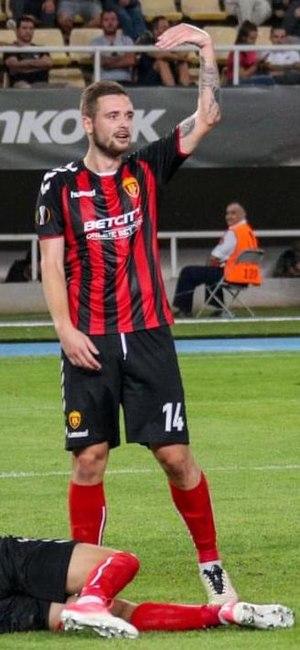
Darko Velkovski, né le 21 juin 1995 à Skopje, est un footballeur international macédonien. Il évolue au poste de défenseur central au Vardar Skopje.